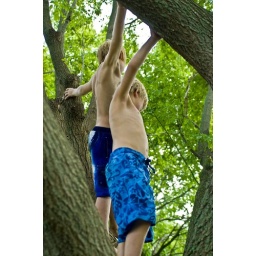
boys in the tree 1